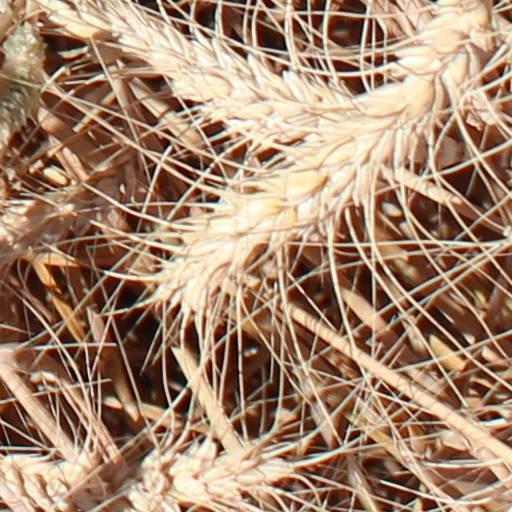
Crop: wheat